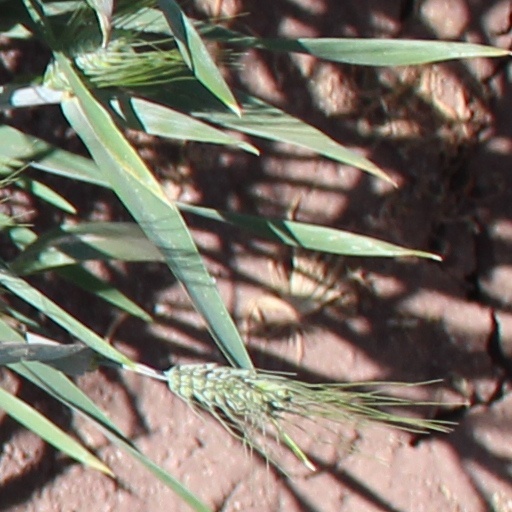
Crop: wheat